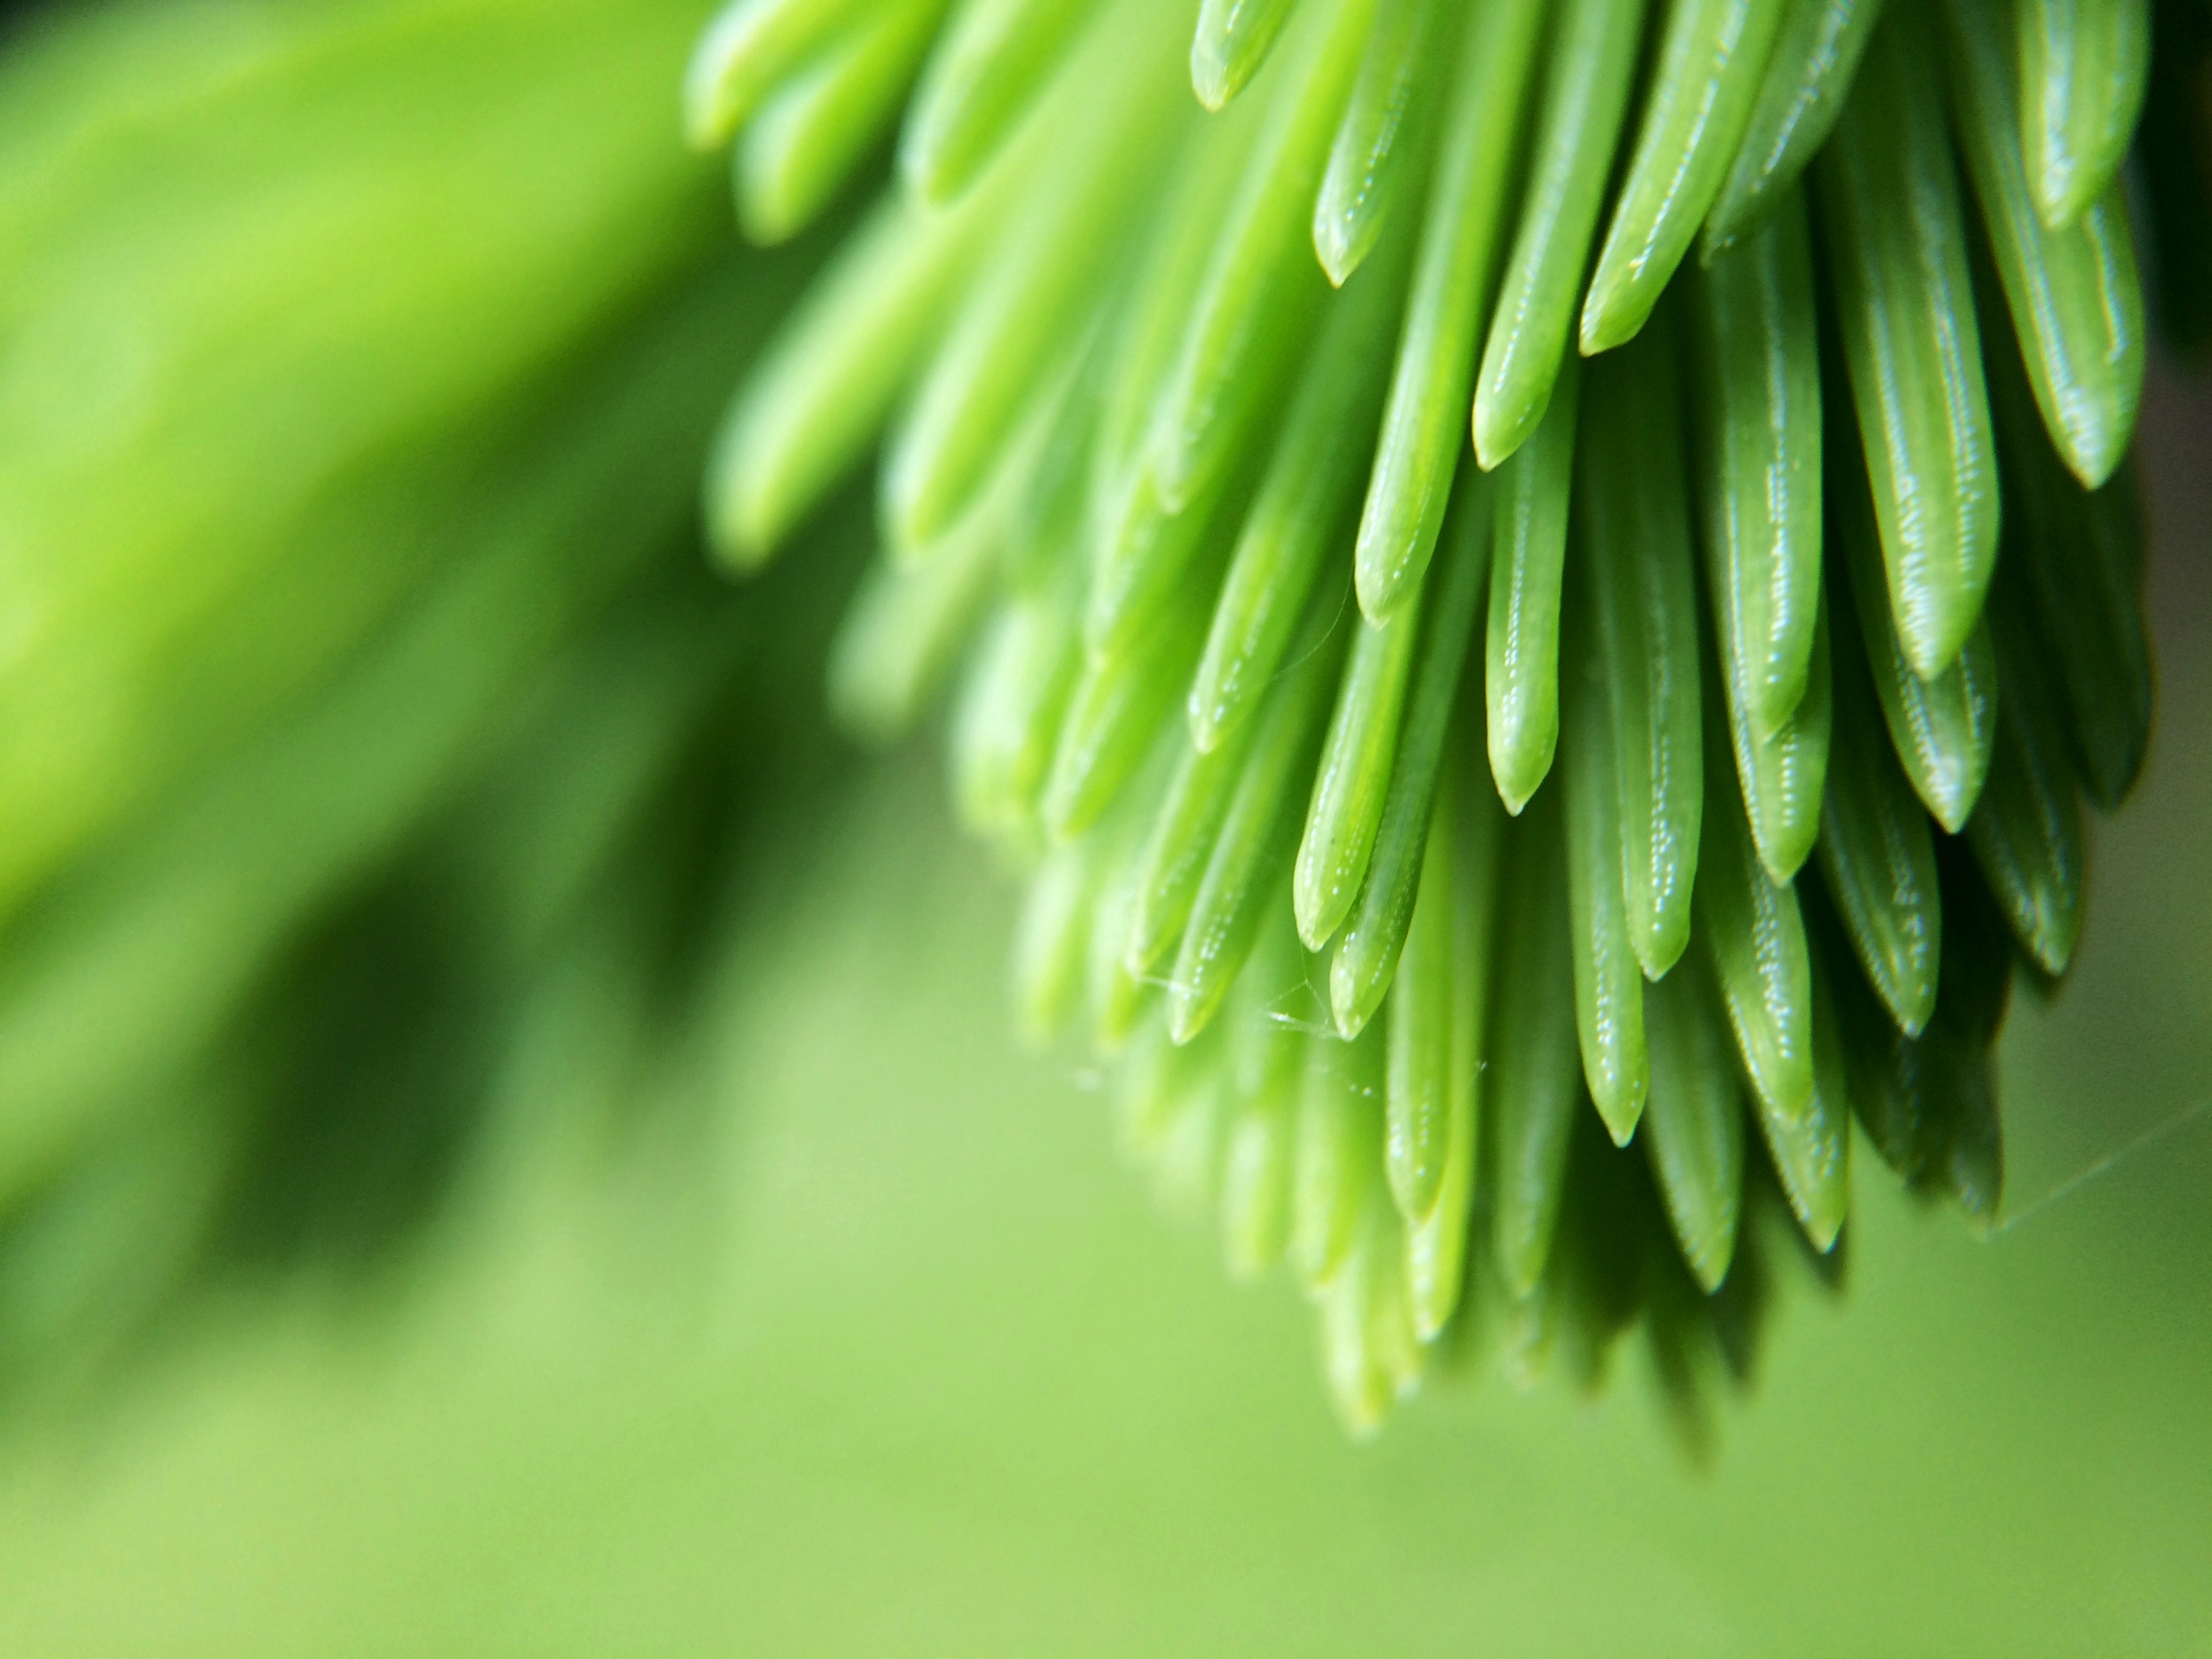
tree, nature, grass, outdoor, branch, plant, leaf, flower, summer, floral, spring, green, produce, grow, botany, garden, fir, flora, close up, bud, macro photography, flowering plant, plant stem, woody plant, land plant, arecales